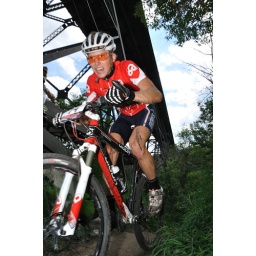
From the Edmonton Canada Cup mountain bike race, July 11th, 2010 in Edmonton, Alberta, Canada.